Dome F110

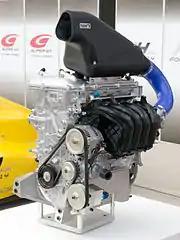
TOM'S Toyota TZR42 engine

In March 2019, it was announced that the F110 monocoque and key components would be used to supply the chassis for the EV race car.